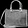
Label: Bag